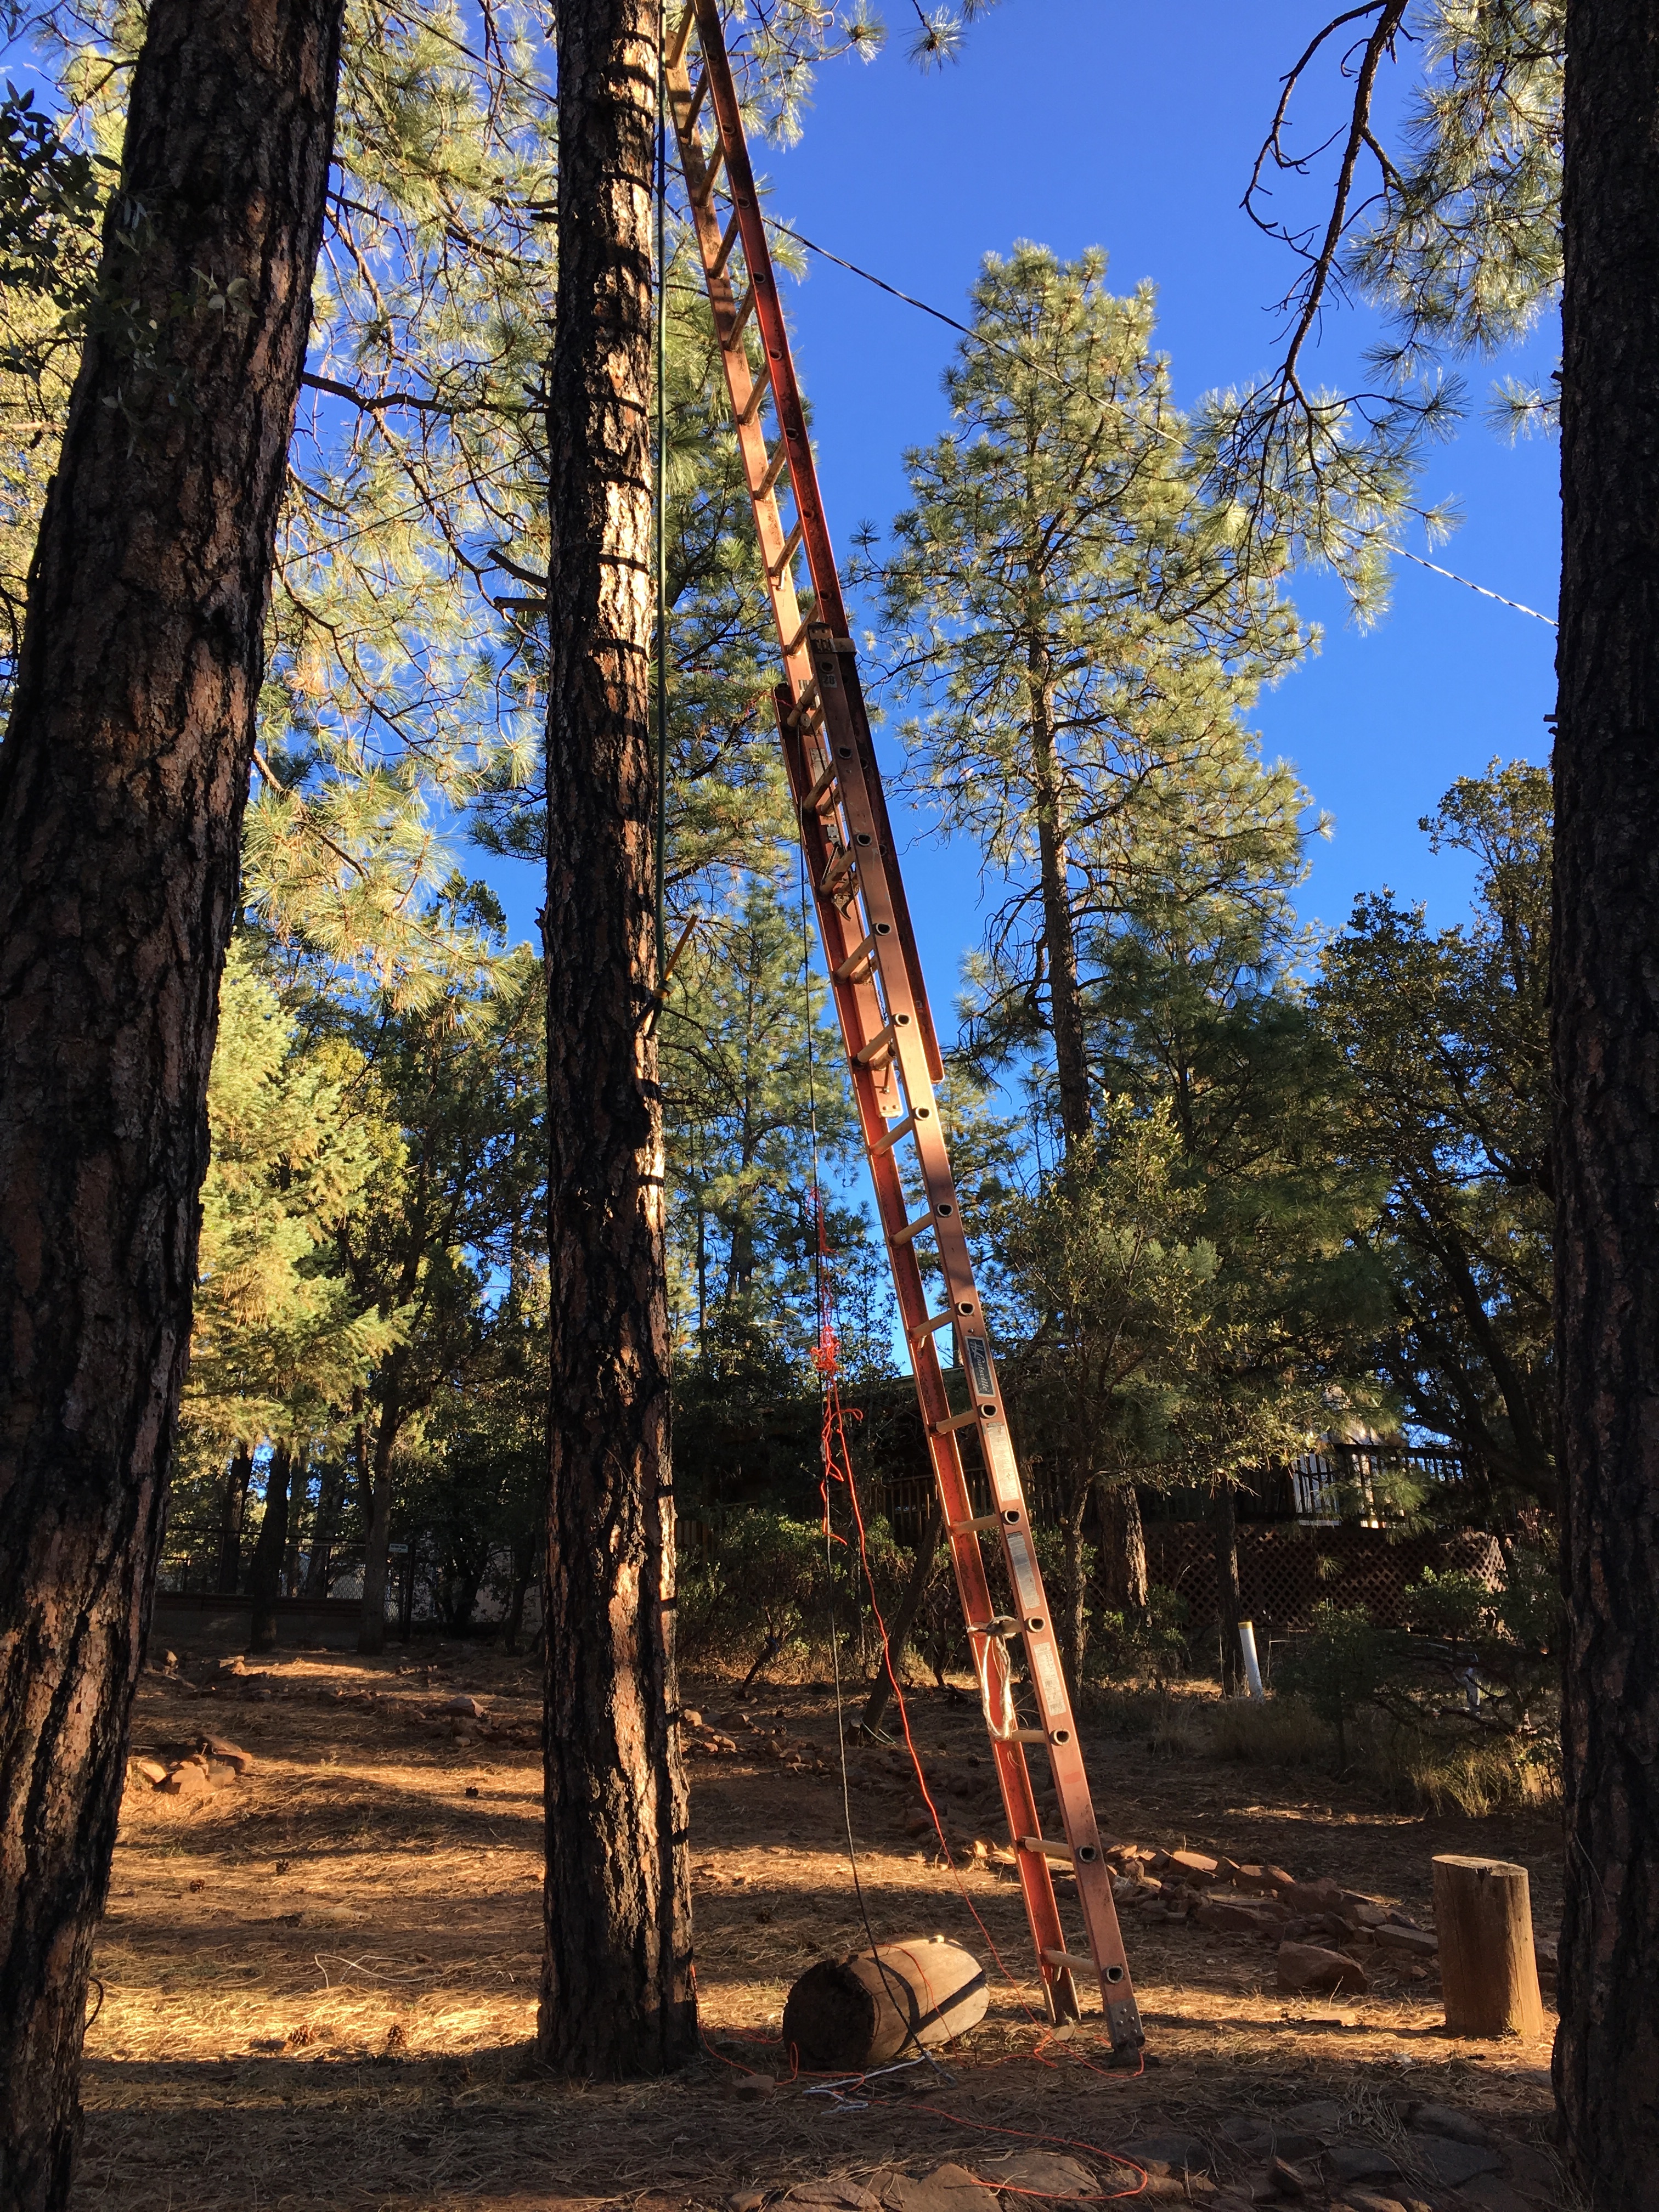
tree, nature, forest, wilderness, branch, plant, sunlight, leaf, autumn, park, season, ladder, woodland, habitat, unlucky, natural environment, woody plant